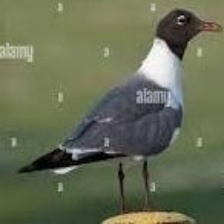
Species: LAUGHING GULL
Scientific name: LEUCOPHAEUS ATRICILLA